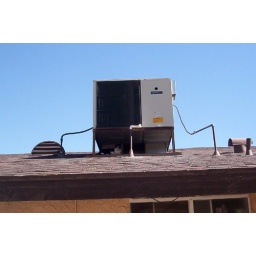
Val's cat Parker laying in the shade on our roof